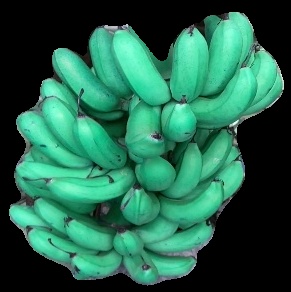
Variety: rasbale
Grade: grade1